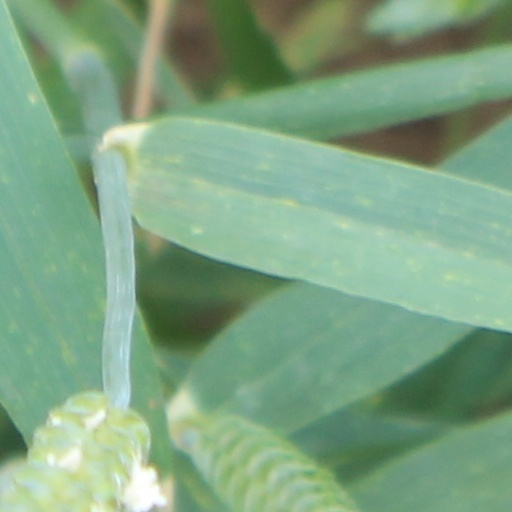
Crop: wheat